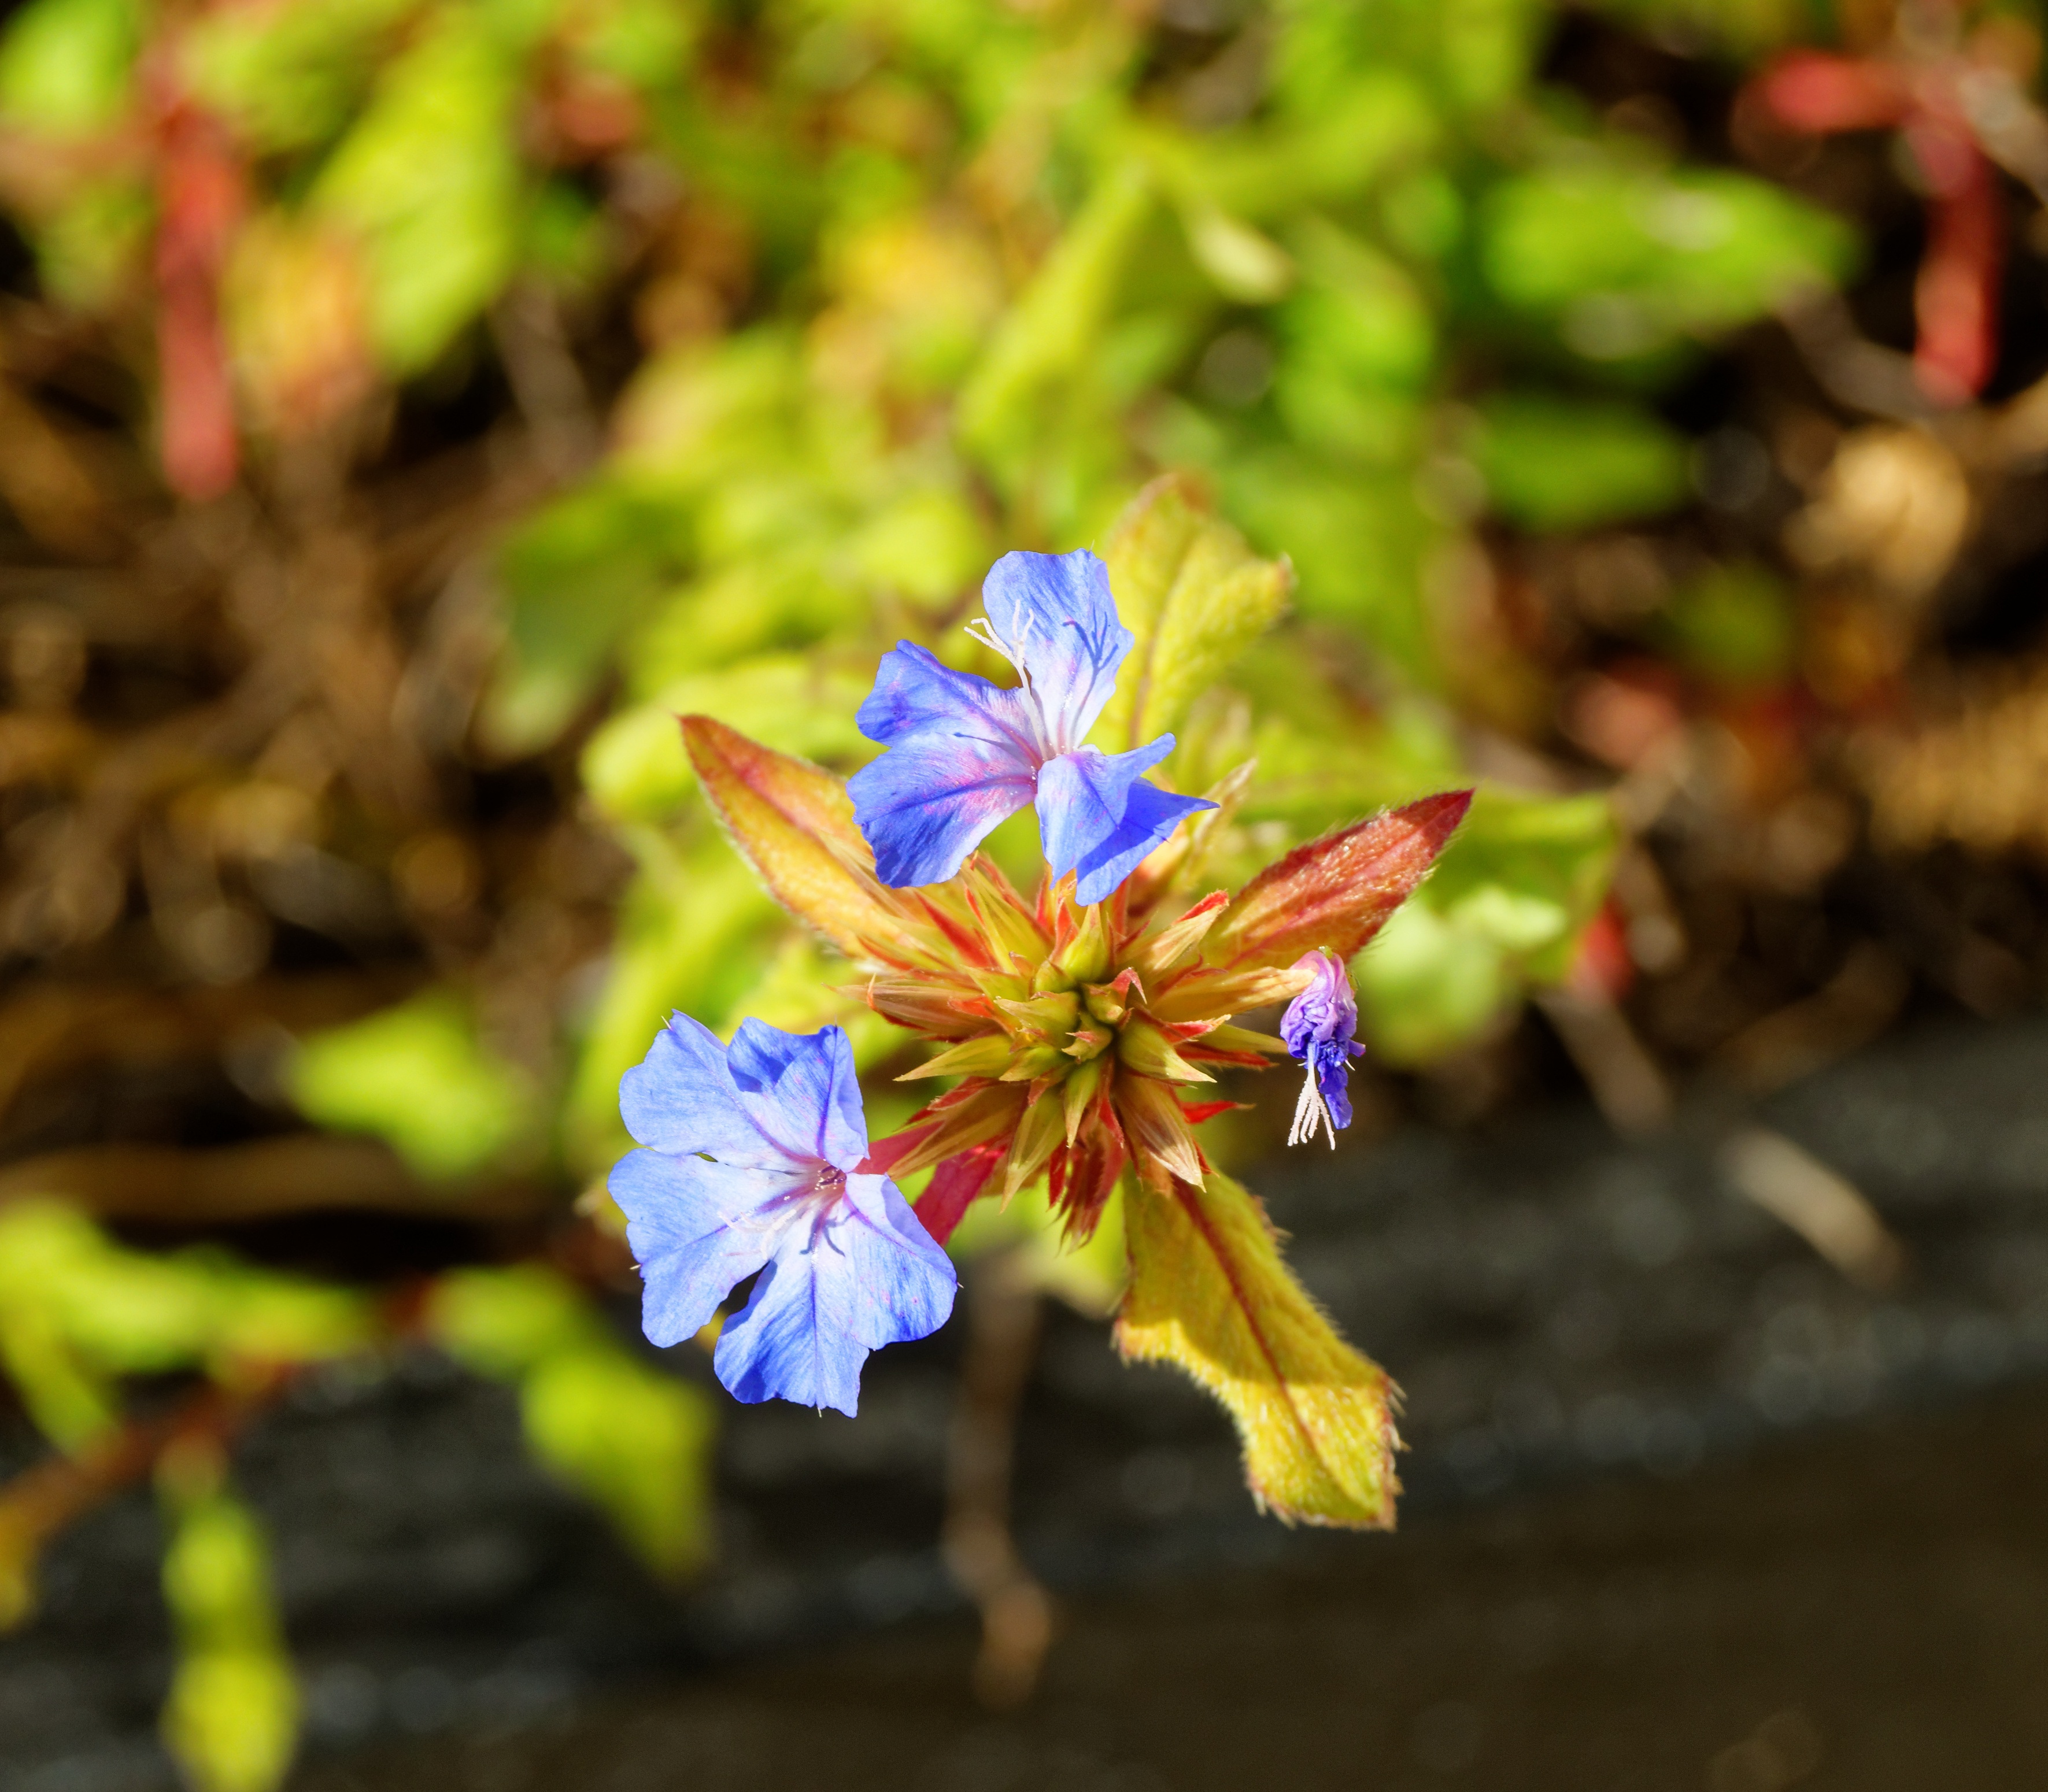
nature, blossom, plant, leaf, flower, petal, bloom, floral, spring, green, macro, natural, autumn, botany, blue, flora, wildflower, decorative, shrub, macro photography, flowering plant, land plant